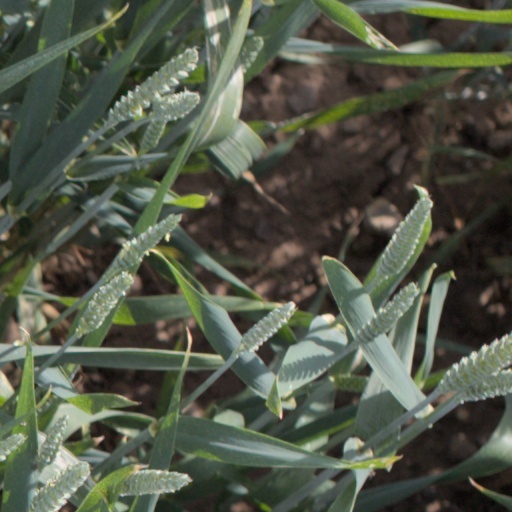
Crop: wheat